Keiffer Mitchell Jr.

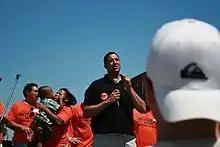
Mitchell campaigning

On January 19, 2007, Mitchell returned to the corner of Pennsylvania Avenue and Laurens Street, one of the initial sites of his "Take Back the Streets" campaign, to announce his candidacy for mayor. His campaign has focused on criticism of interim Mayor Sheila Dixon's leadership especially in dealing with escalating crime. In a poll of likely Democratic voters released by "The Baltimore Sun" on July 16, 2007, Mitchell trailed Dixon by 32% with less than 2 months remaining in the election. It seems that crime is the main issue in Baltimore City, and Mitchell has been identified by many as being the only candidate able to quell the rising murder rate. Accordingly, he was endorsed by the Firefighters Union, the Police Union (FOP), the Sheriffs Union, and Attorney General Doug Gansler.